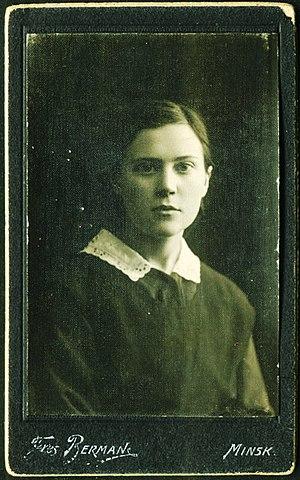
Photographie de Bljuma Zeigarnik enfant
Bljuma Voulfovna Zeigarnik, née le 9 novembre 1900 à Prienai, actuellement en Lituanie, et alors dans le gouvernement de Kowno, et décédée le 24 février 1988 à Moscou, est une psychologue russe. Sa découverte la plus largement connue est celle de l'effet Zeigarnik. Elle a constitué la psychopathologie expérimentale en discipline séparée, sous le nom de « pathopsychologie. »